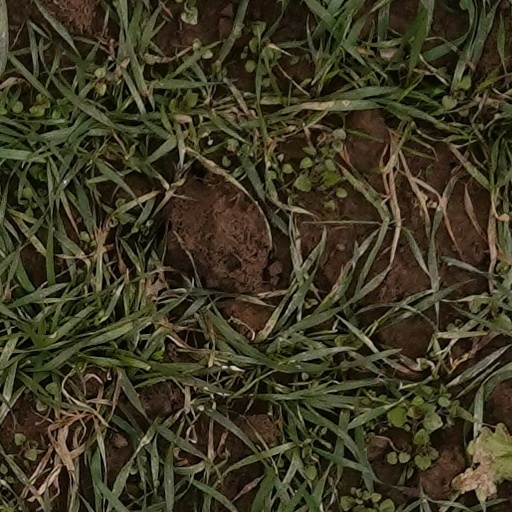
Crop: wheat